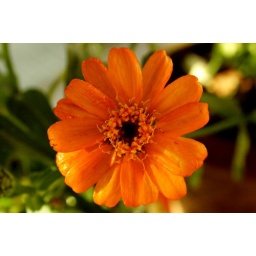
flower in balcony